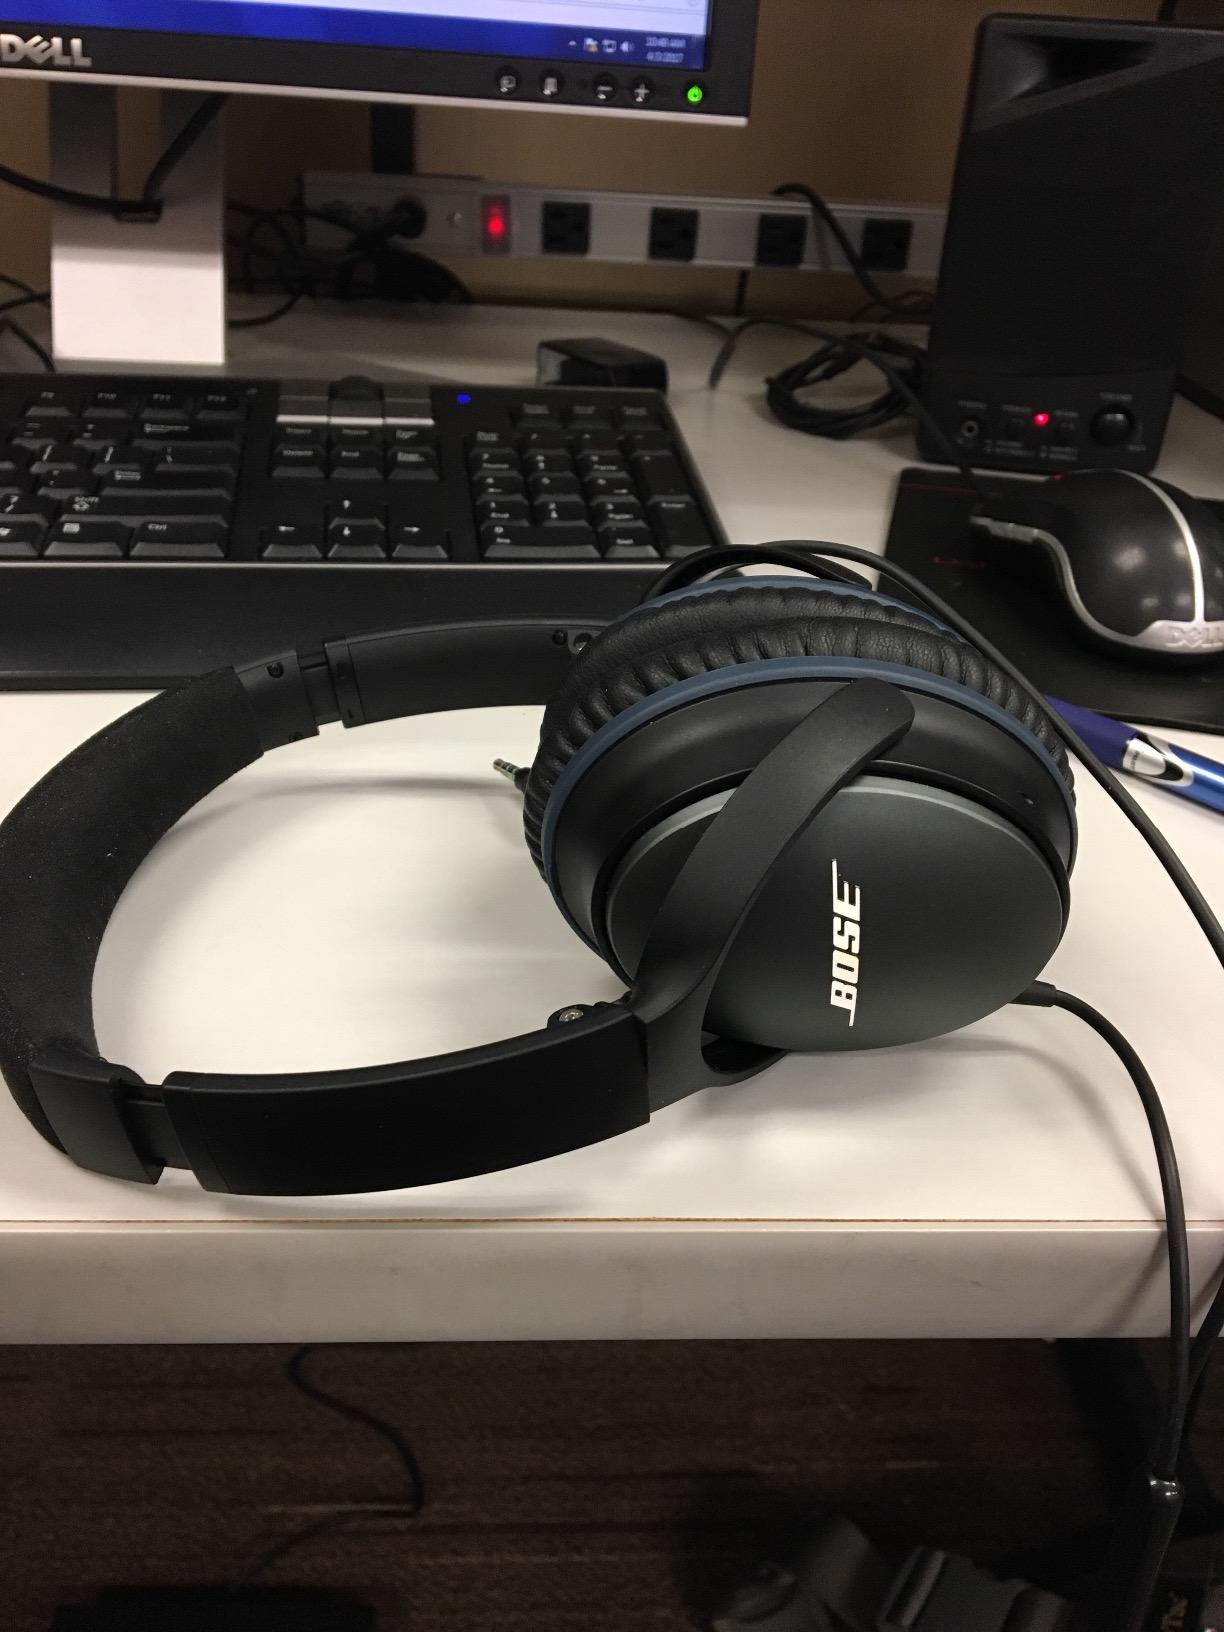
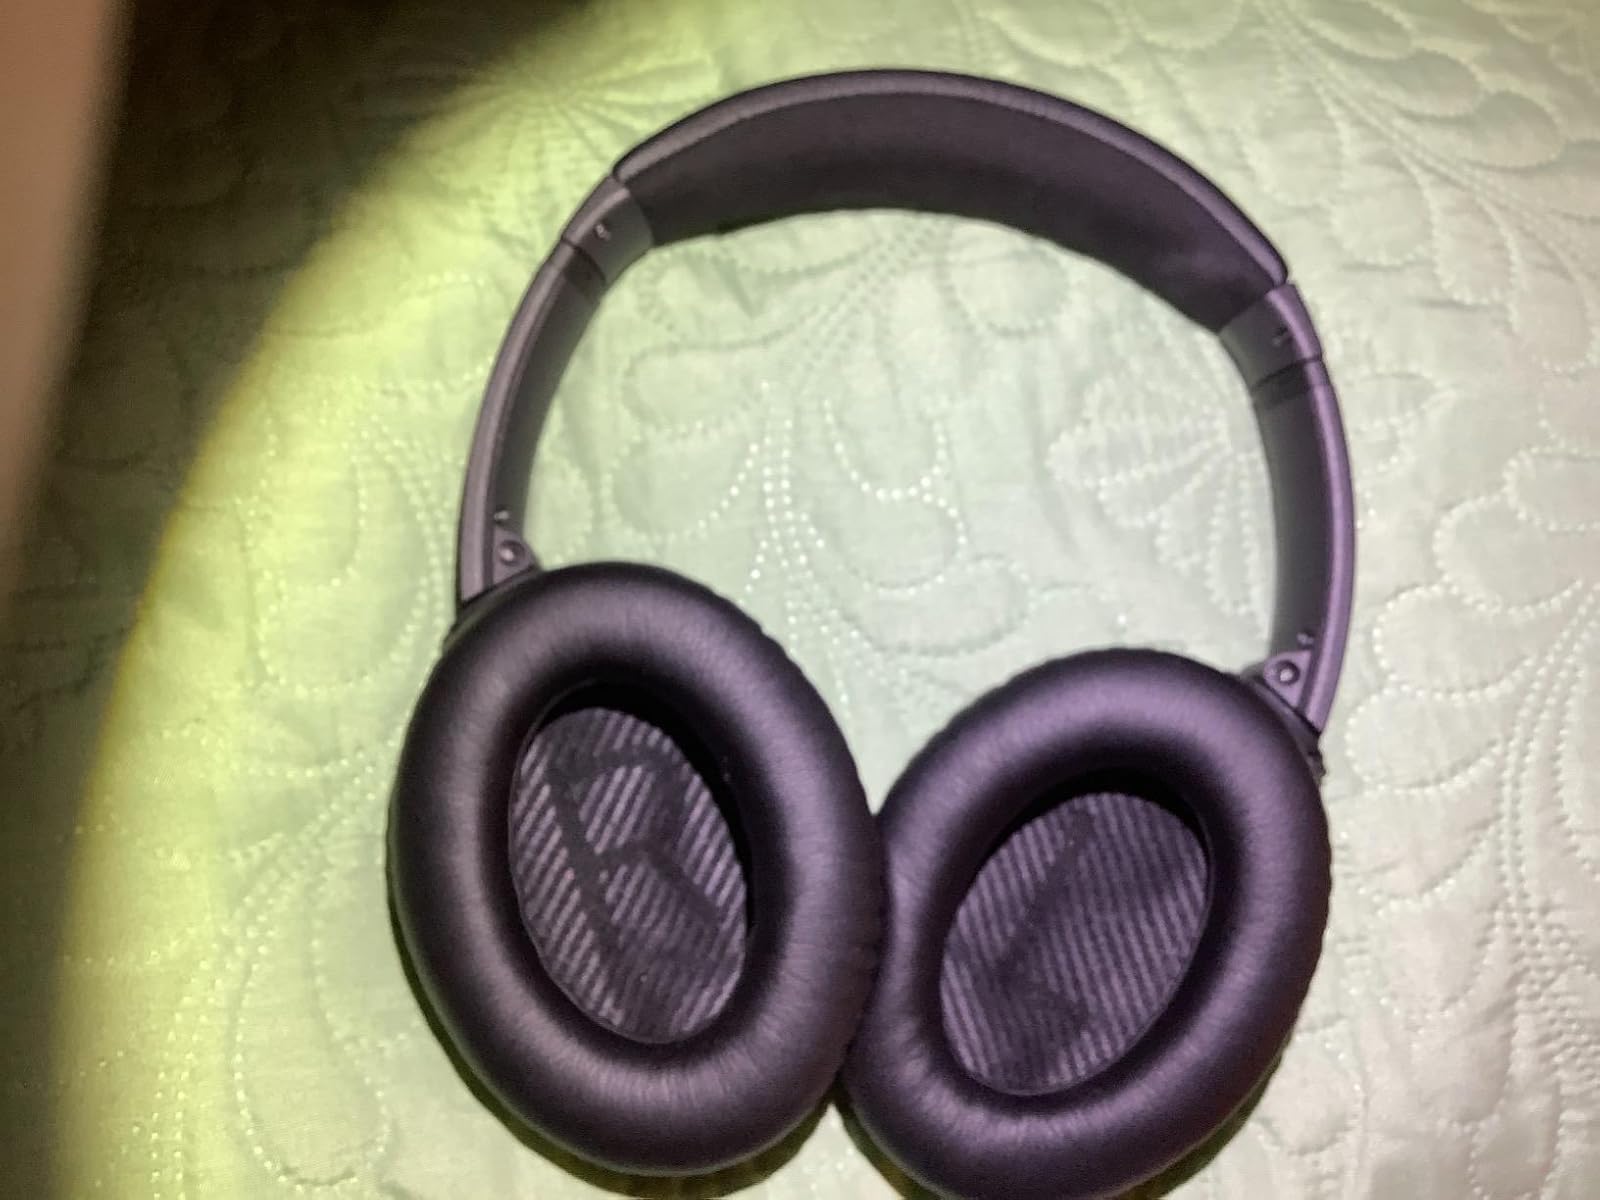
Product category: headphones
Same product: no